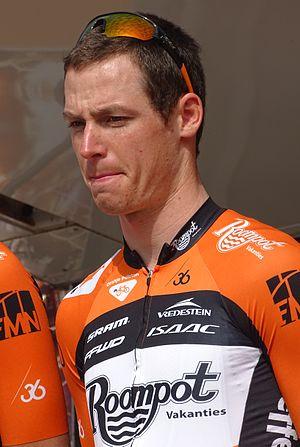
Reportage réalisé le jeudi 16 avril à l'occasion du départ et de l'arrivée du Grand Prix de Denain 2015 à Denain, Nord, Nord-Pas-de-Calais, France.
La saison 2015 de l'équipe cycliste Roompot Oranje Peloton est la première de cette équipe continentale professionnelle. L'équipe s'appelle Roompot du 1ᵉʳ janvier au 8 mars inclus.
Raymond Kreder, né le 26 novembre 1989 à Zevenhuizen, est un coureur cycliste néerlandais, membre de l'équipe Ukyo. Son frère Michel est également coureur tout comme son cousin Wesley.